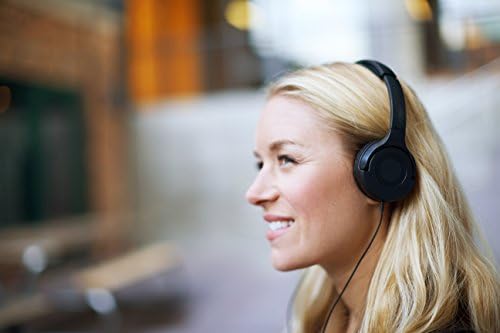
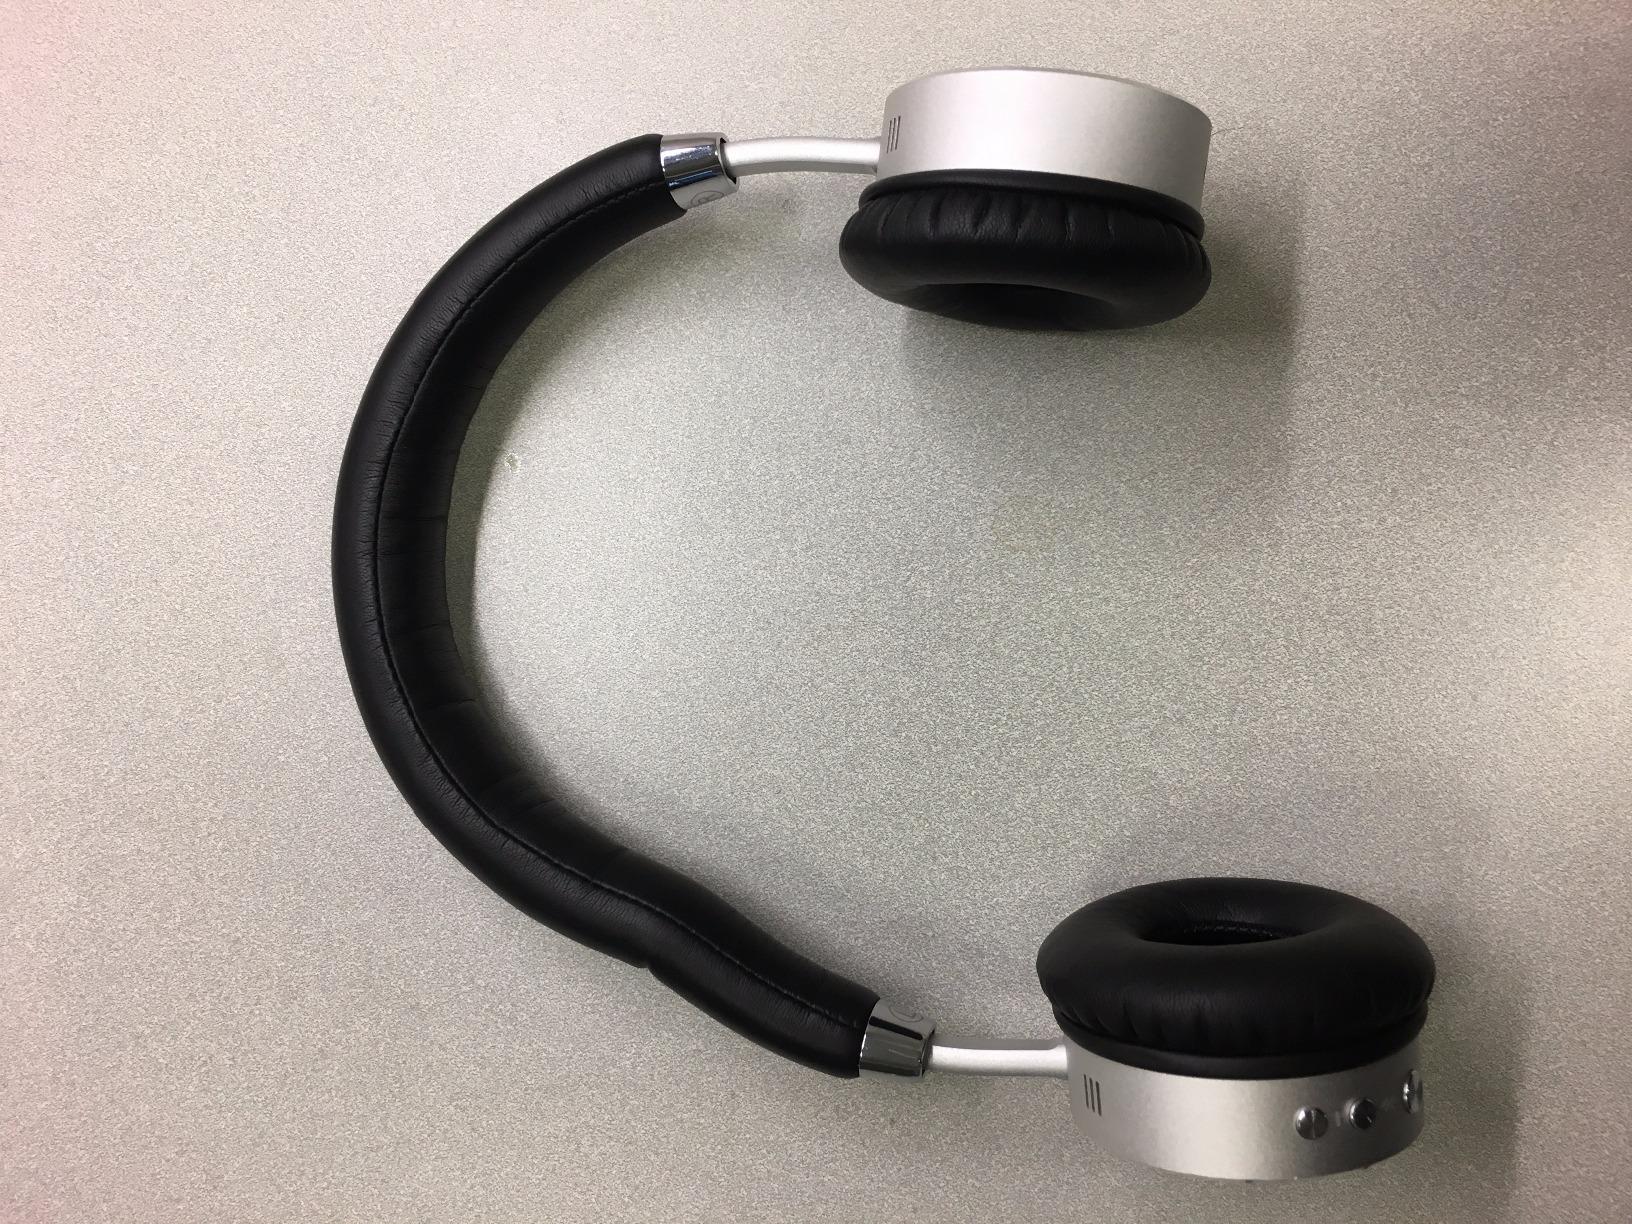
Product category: headphones
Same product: no